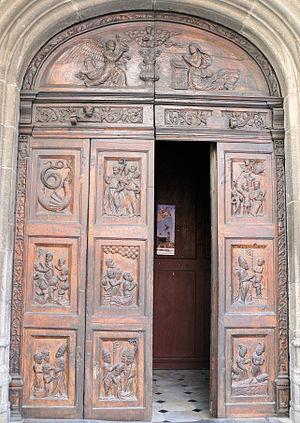
Utelle - Église Saint-Véran - Vantaux de porte datant de 1542 représentant 12 vies de saint Véran
L'église Saint-Véran est une église située à Utelle dans le département français des Alpes-Maritimes. L'église est dédicacée à saint Véran, évêque de Cavaillon, dont l'histoire locale fait l'évangélisateur de la région au VIᵉ siècle. Il s'y trouvait déjà des familles chrétiennes.